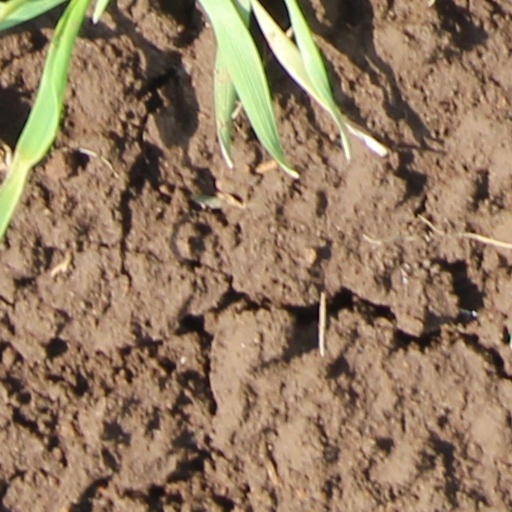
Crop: wheat